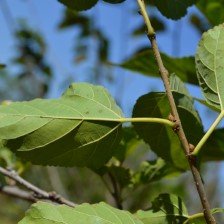
Variety: Kamphaengsaeng42